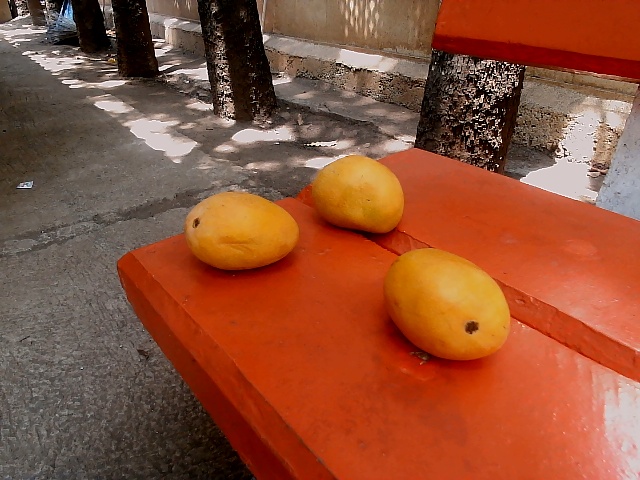
Label: Ripe_Mango